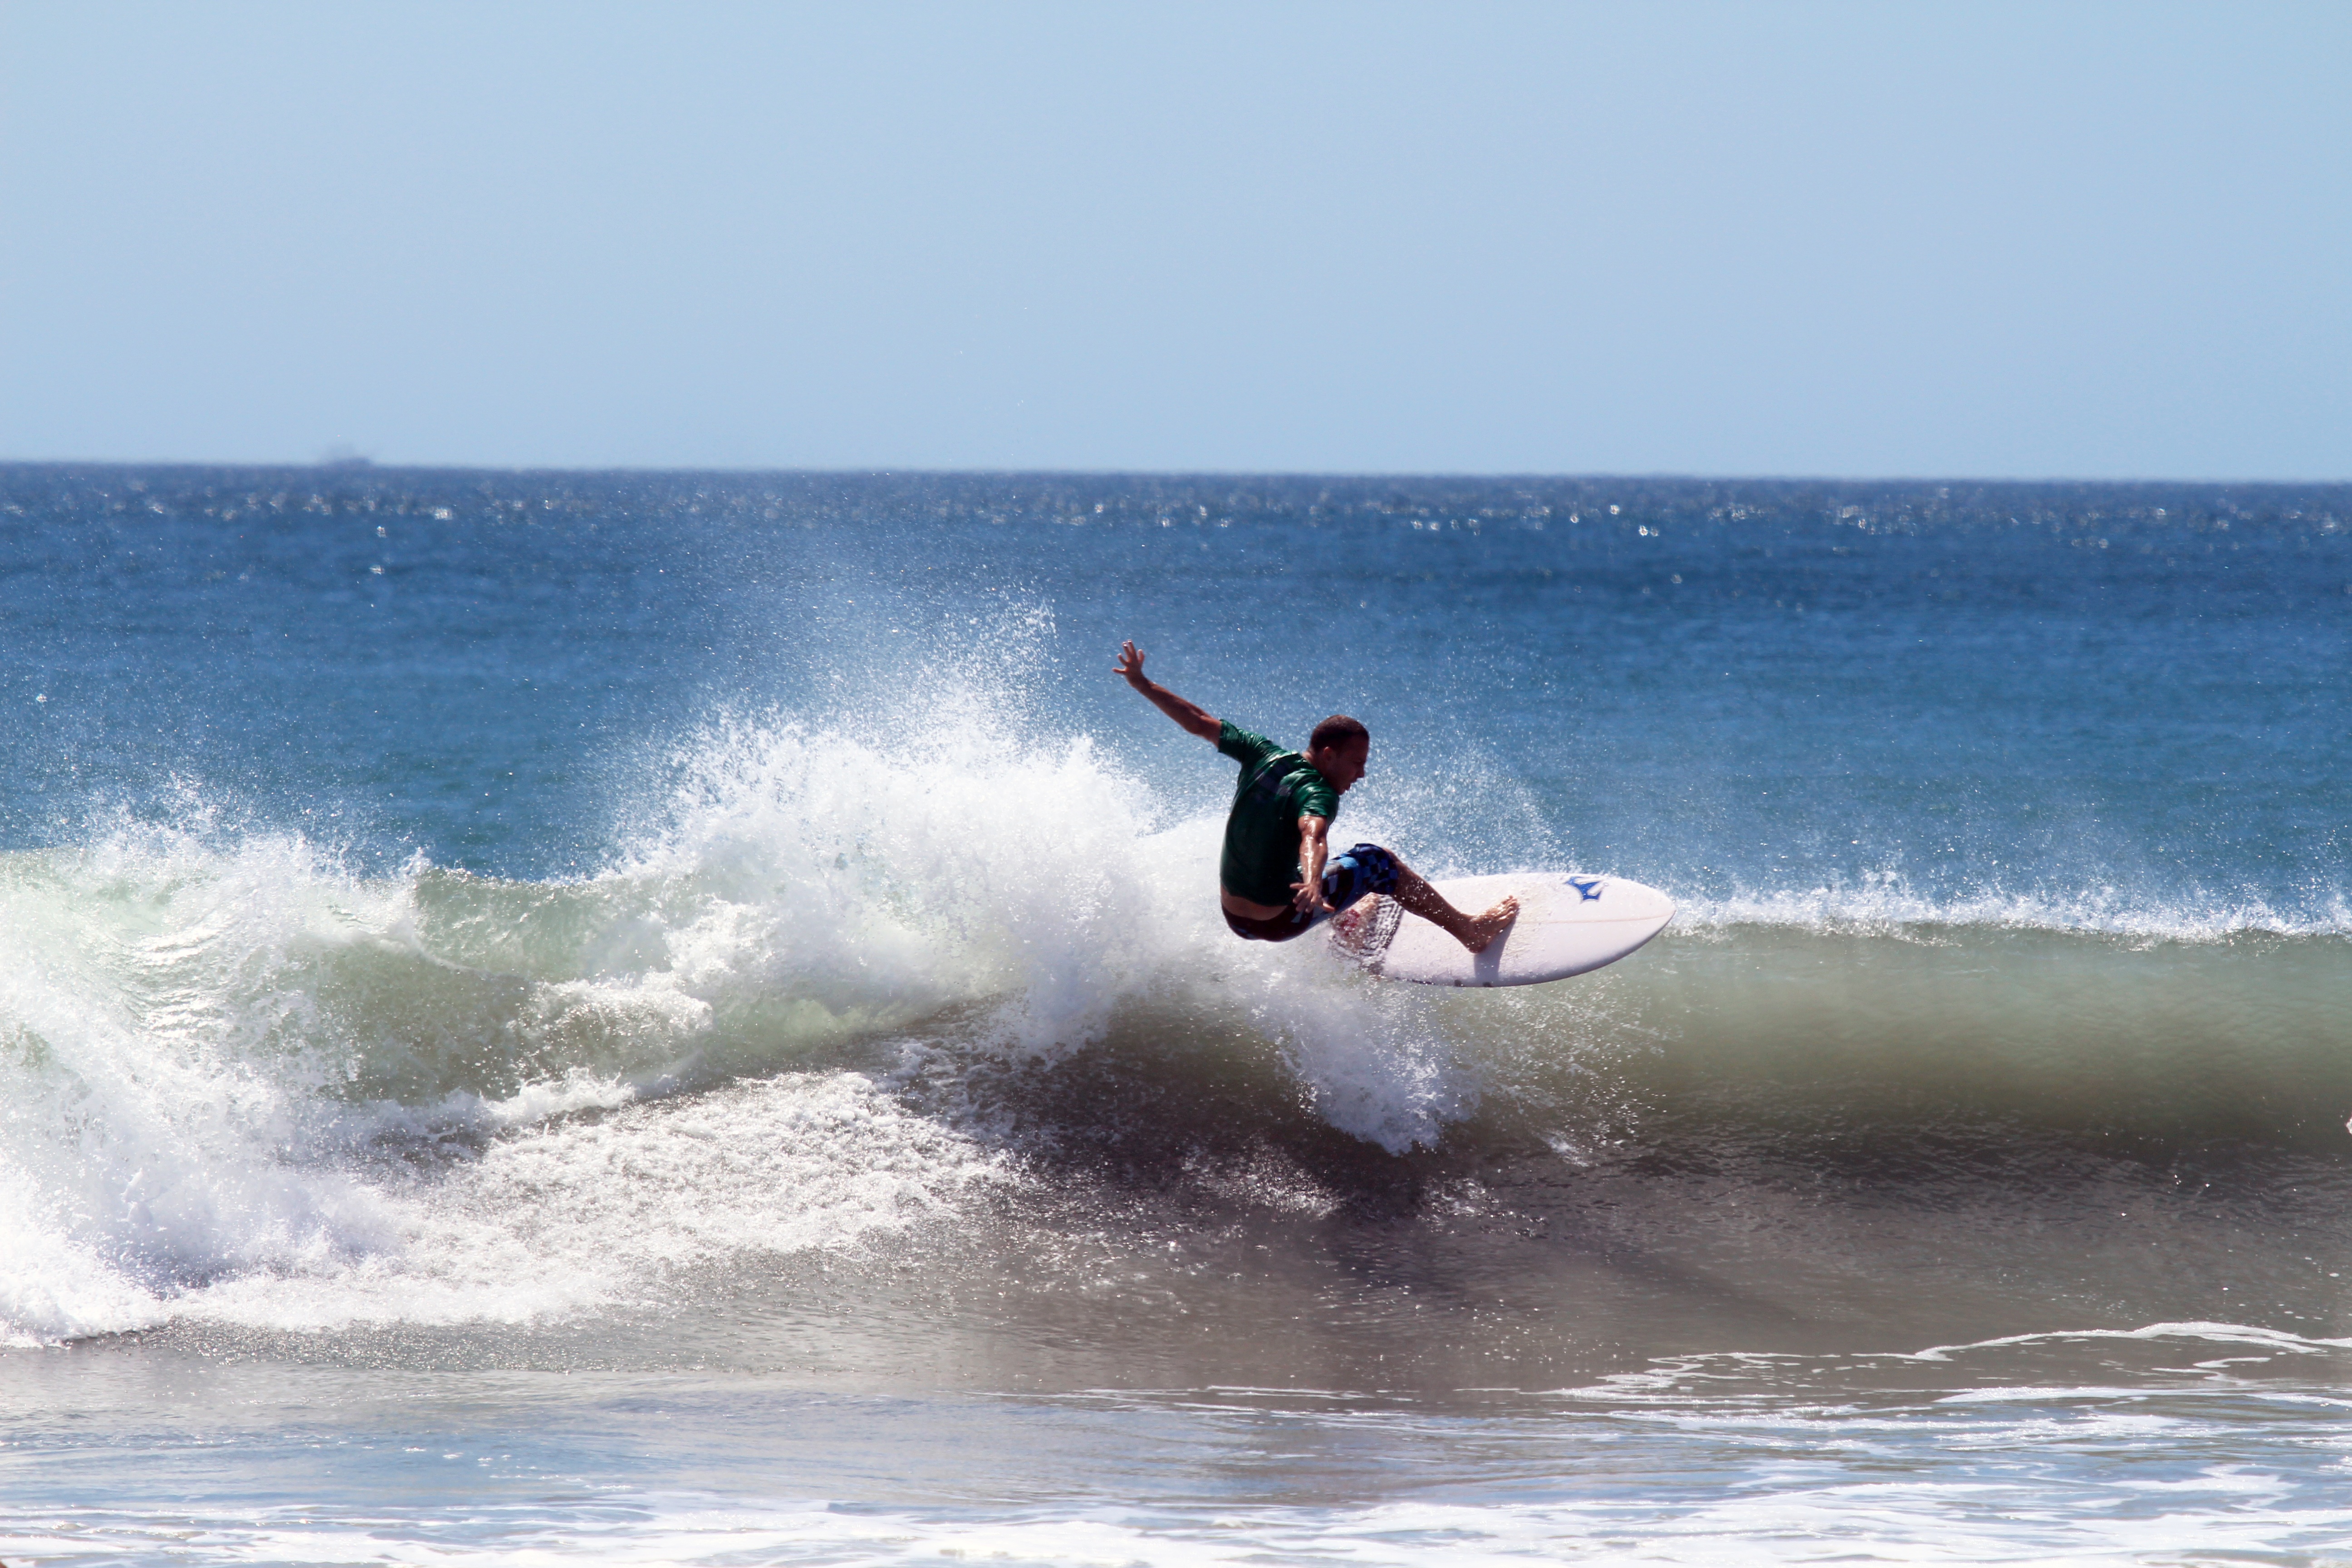
sea, wave, surfing, surfboard, extreme sport, sports, skimboarding, water sport, wind wave, boardsport, surfing equipment and supplies, surface water sports, individual sports